View of a Town (J. M. W. Turner)

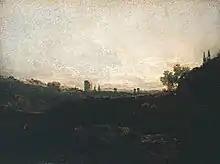

View of a Town is a painting by J. M. W. Turner (23 April 1775 – 19 December 1851), painted c. 1798.